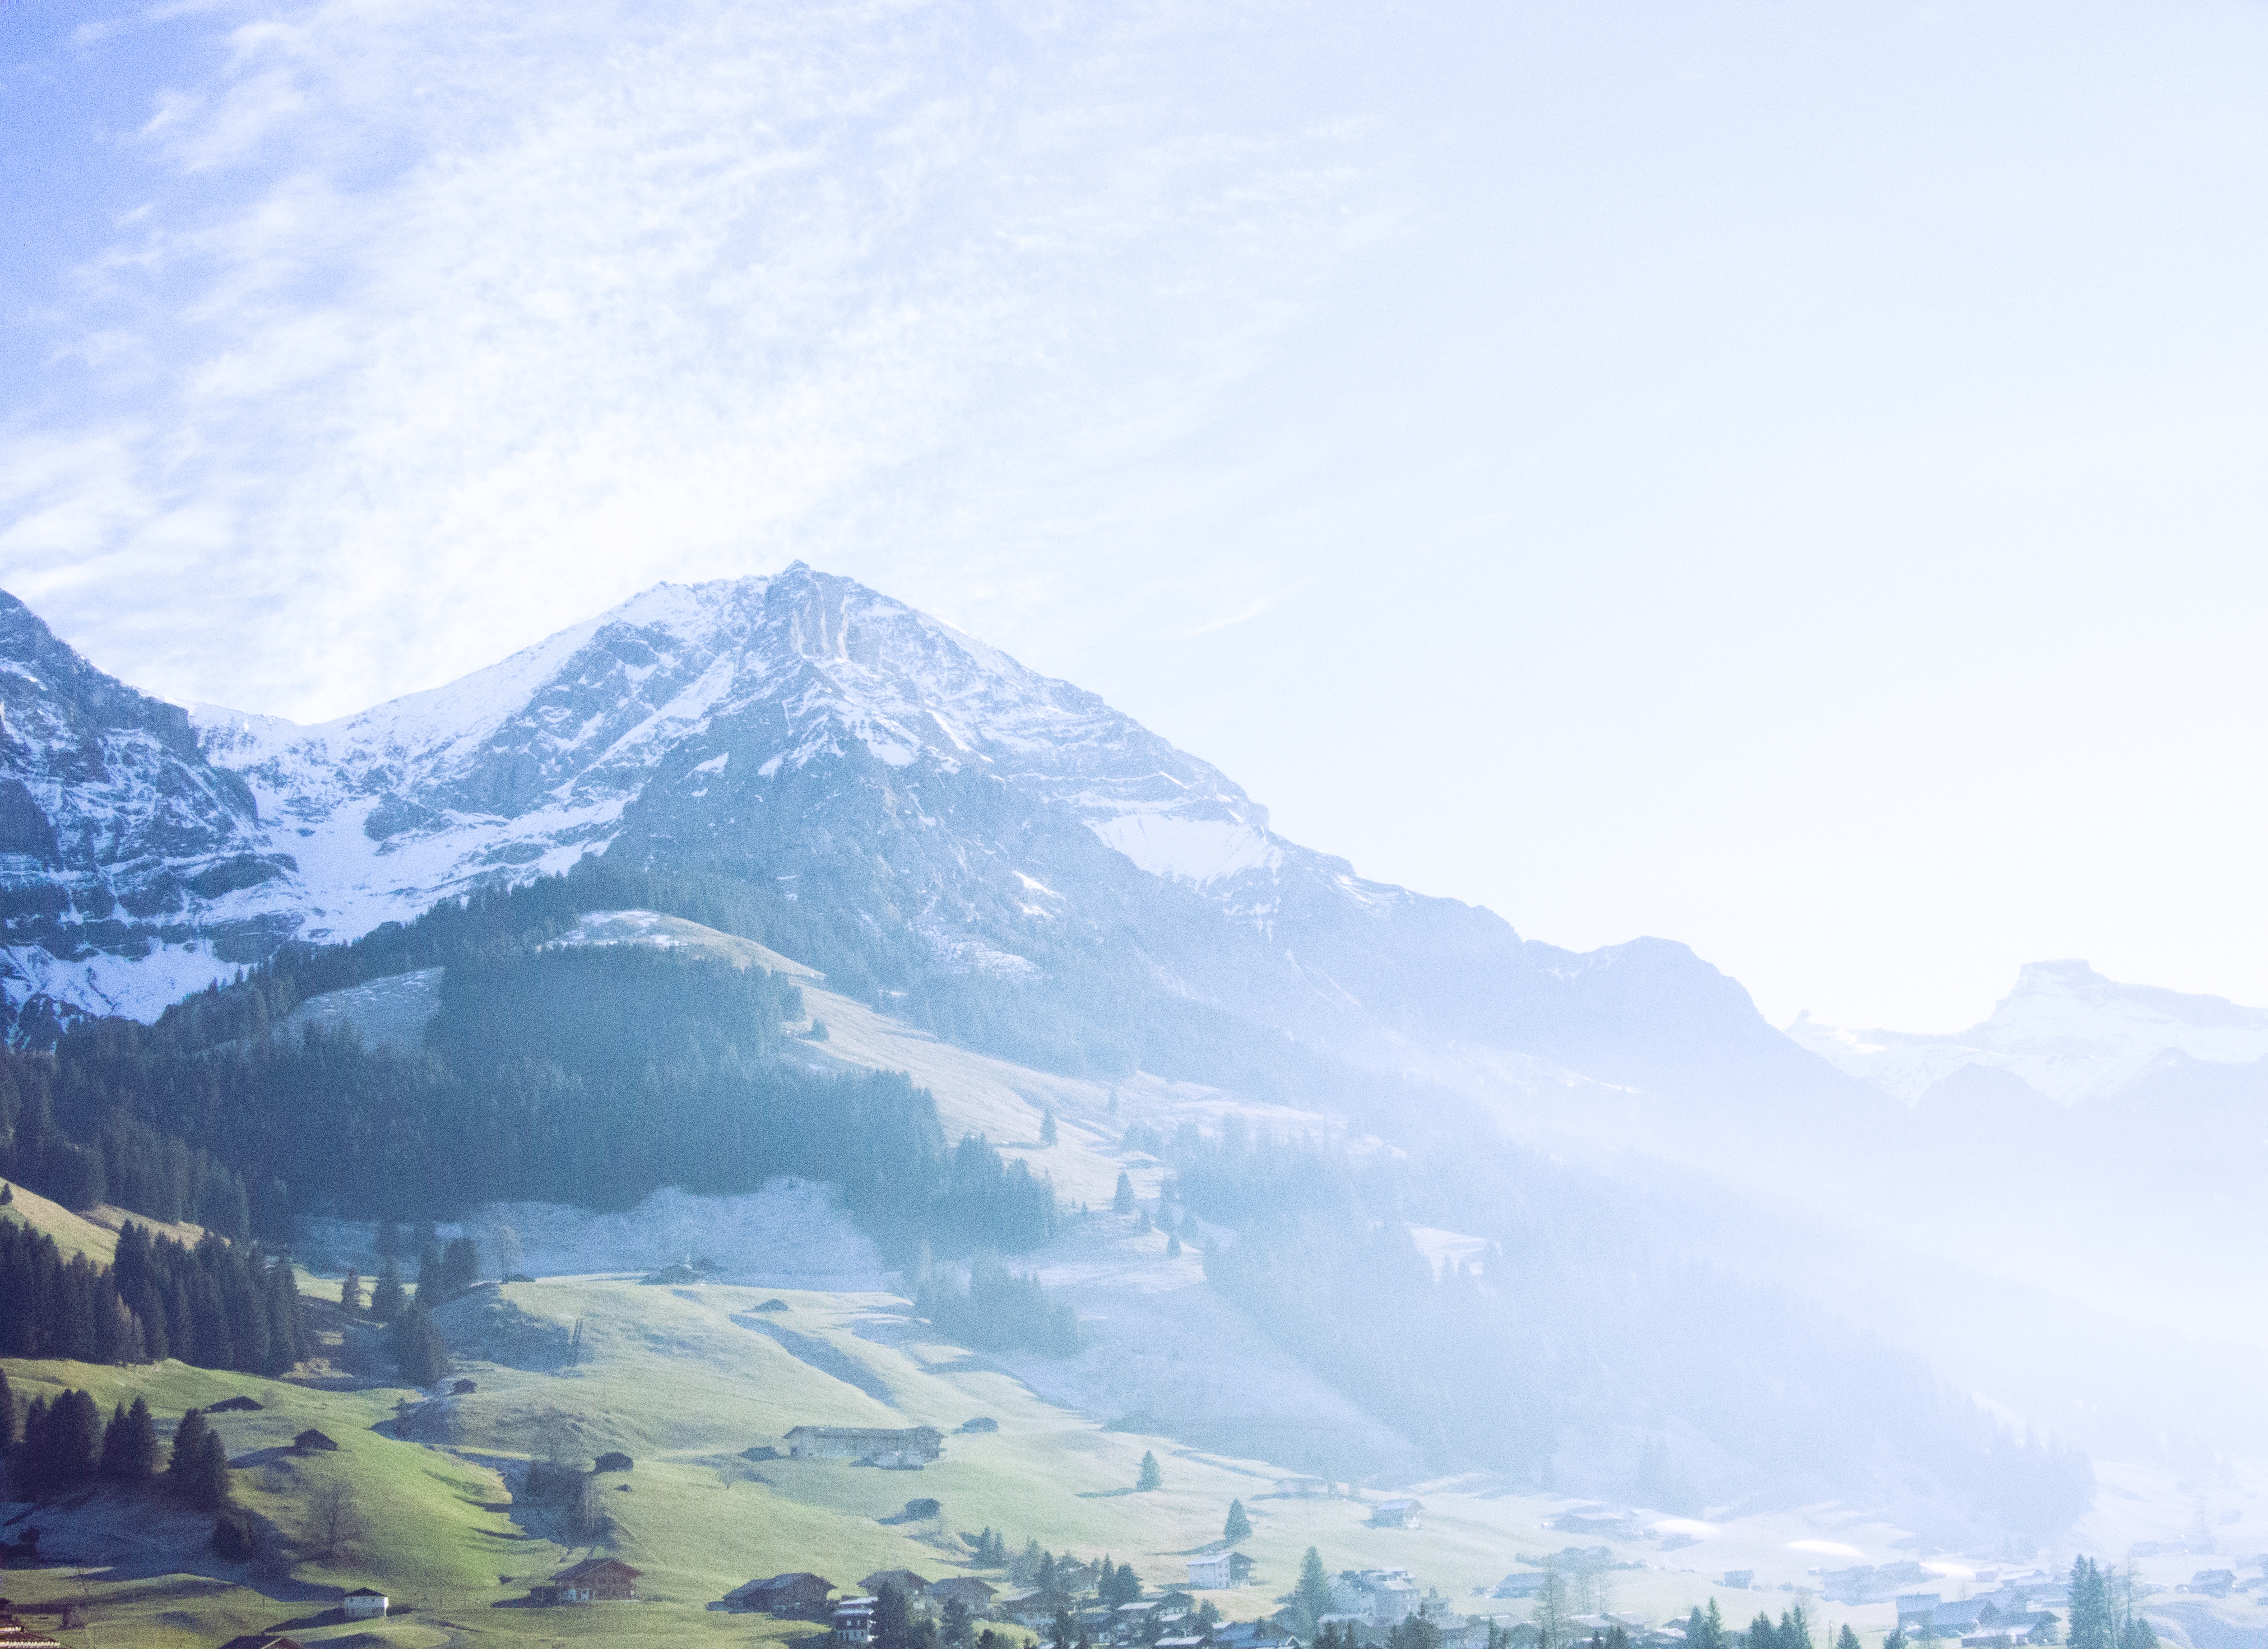
mountain, snow, cloud, sky, hill, valley, mountain range, weather, ridge, summit, alps, plateau, landform, mountain pass, geographical feature, atmospheric phenomenon, mountainous landforms